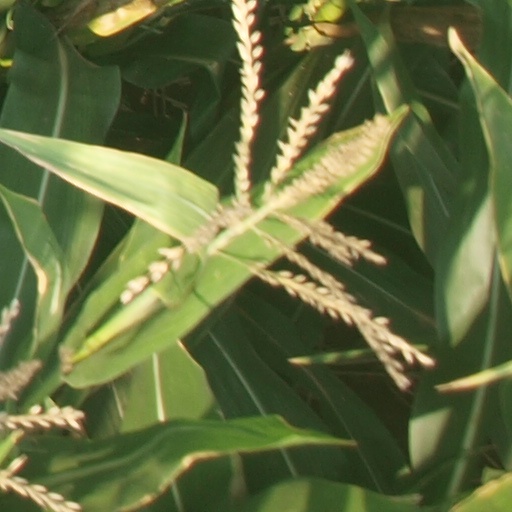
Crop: maize; corn